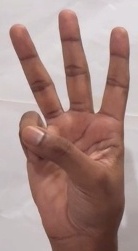
ASL sign: 6